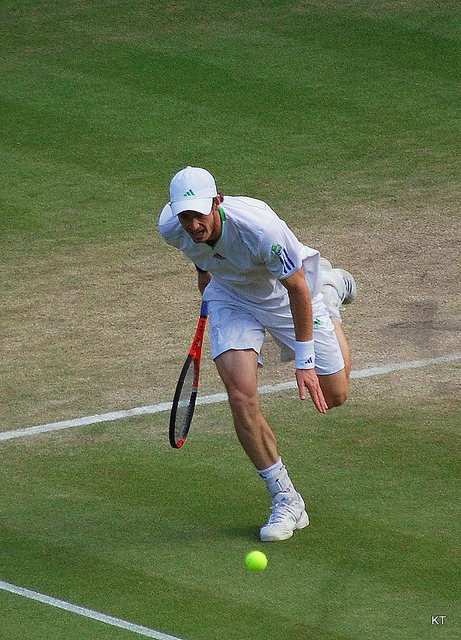
vận động viên tennis nam đang thi đấu trên sân